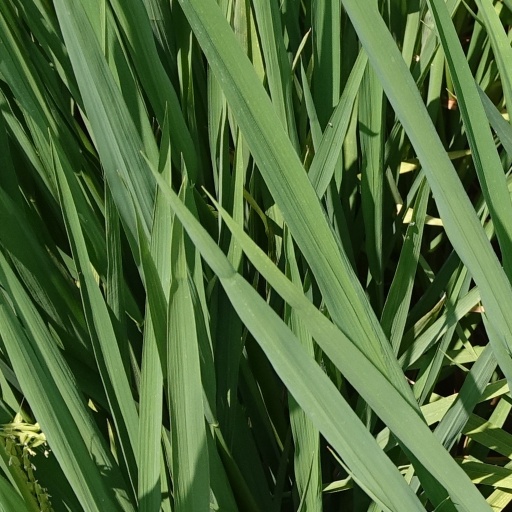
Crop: rice